Angular momentum

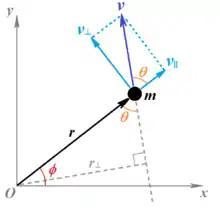
Velocity of the particle "m" with respect to the origin "O" can be resolved into components parallel to ("v") and perpendicular to ("v") the radius vector "r". The angular momentum of "m" is proportional to the perpendicular component "v" of the velocity, or equivalently, to the perpendicular distance "r" from the origin.

Angular momentum is a vector quantity (more precisely, a pseudovector) that represents the product of a body's rotational inertia and rotational velocity (in radians/sec) about a particular axis. However, if the particle's trajectory lies in a single plane, it is sufficient to discard the vector nature of angular momentum, and treat it as a scalar (more precisely, a pseudoscalar). Angular momentum can be considered a rotational analog of linear momentum. Thus, where linear momentum is proportional to mass and linear speed